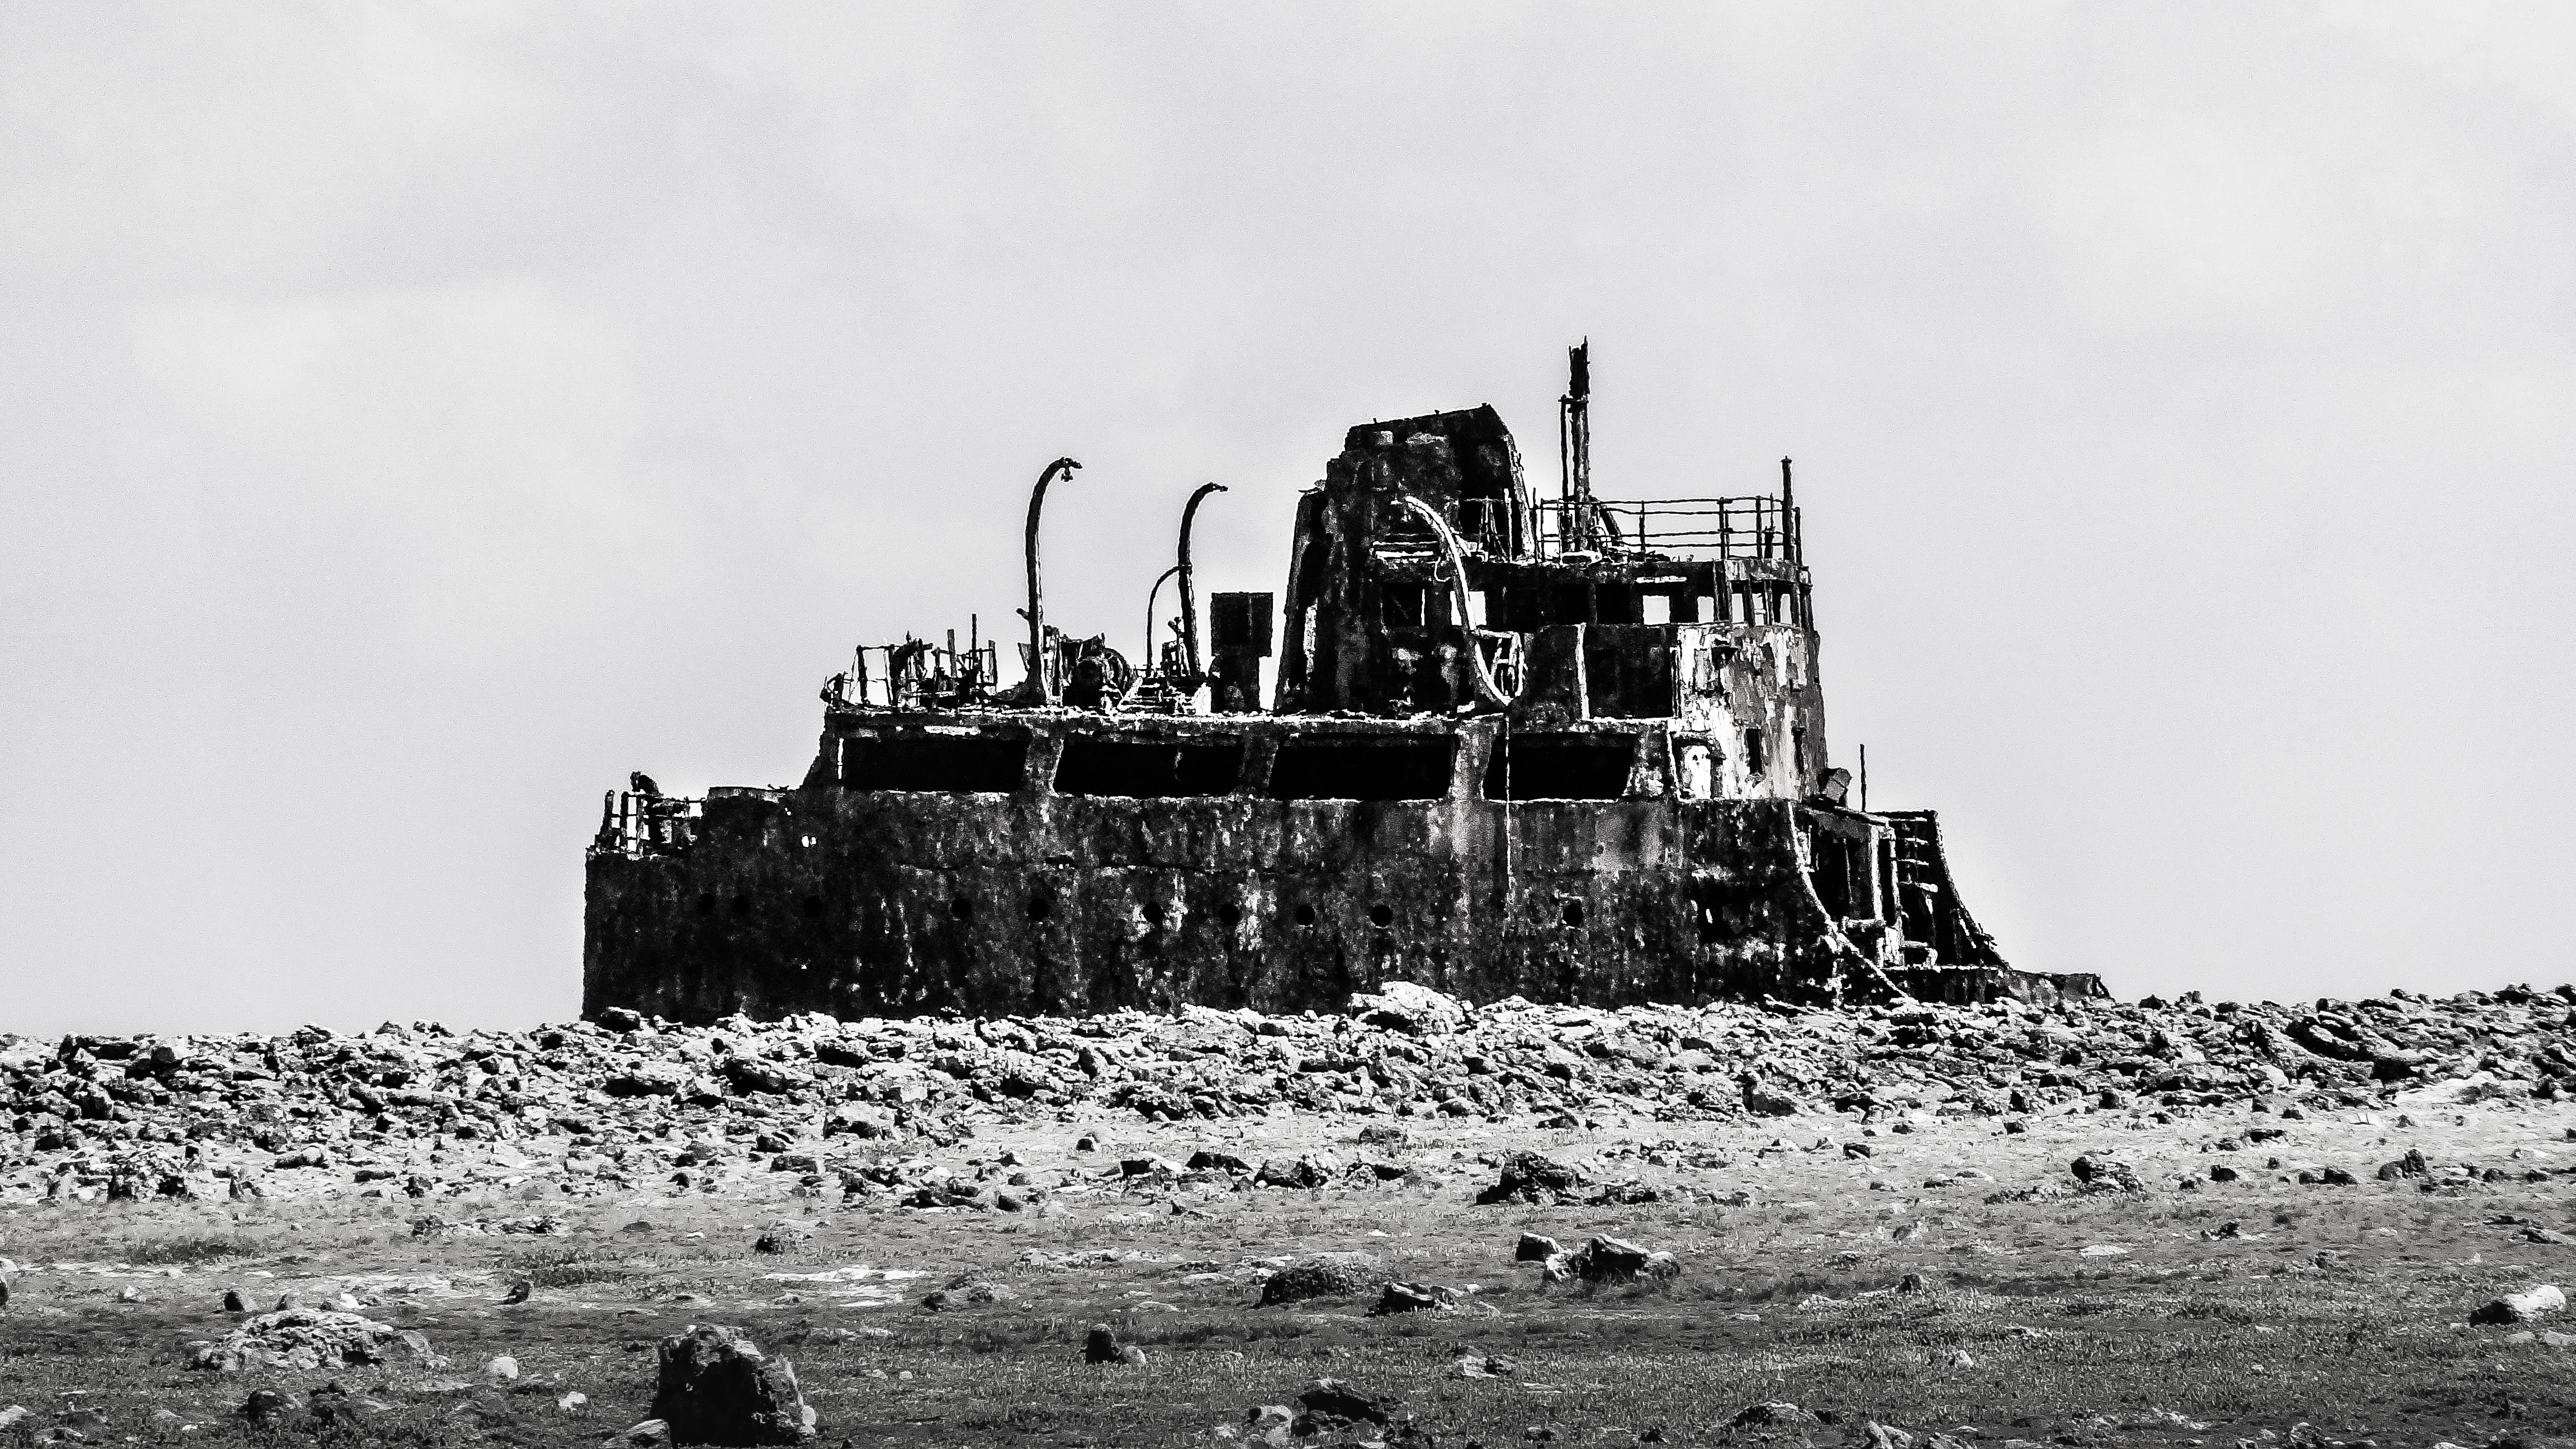
beach, landscape, sea, coast, water, nature, ocean, black and white, stone, ship, summer, vehicle, holiday, island, monochrome, material, rocks, playa, caribbean, shipwreck, curacao, willemstad, monochrome photography, banda abao, lover's beach